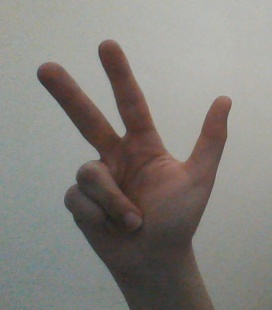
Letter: al